Allen-Bradley

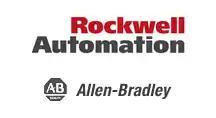
Previous logo

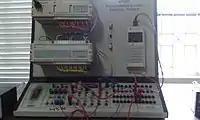
Allen Bradley Programmable Controller with programmer

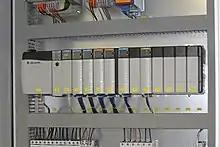
Allen-Bradley PLC installed in a control panel

Allen-Bradley is the brand-name of a line of factory automation equipment owned by Rockwell Automation. The company, with revenues of approximately US $6.4 billion in 2013, manufactures programmable logic controllers (PLC), human-machine interfaces, sensors, safety components and systems, software, drives and drive systems, contactors, motor control centers, and systems of such products. Rockwell Automation also provides asset-management services including repair and consulting. Rockwell Automation's headquarters is in Milwaukee, Wisconsin.